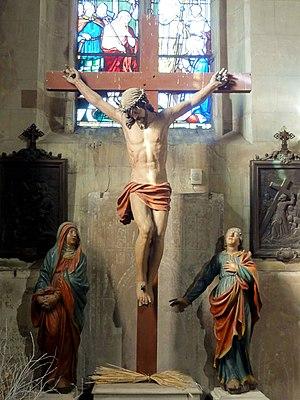
L'église Saint-Martin est une église catholique paroissiale située à Ermenonville, dans le département de l'Oise, en France. Ermenonville est érigée en paroisse par le chapitre Notre-Dame de Senlis en 1213. La construction de l'église avait commencé dès 1170 / 1180 par le clocher, mais s'était interrompue par la suite, et le voûtement du chœur n'est certainement pas achevé avant le second quart du XIIIᵉ siècle. Tout le chœur appartient à la première période gothique. Au XIVᵉ siècle, l'on commence à bâtir une nouvelle nef, mais il est probable que la guerre de Cent Ans ne permet pas de procéder à son voûtement. En 1528, les paroissiens décident un important programme de réparation de l'église, principalement du chœur et des toitures. Six ans plus tard, ils veulent doter l'église d'une nouvelle nef. Ce chantier dure de 1534 à 1540, ce qui n'est pas bien long, puisque les grandes arcades du XIVᵉ siècle sont maintenues. Les voûtes de la nef et les bas-côtés, presque entièrement reconstruites, affichent le style gothique flamboyant. Quelques fenêtres sont encore refaites un peu plus tard.